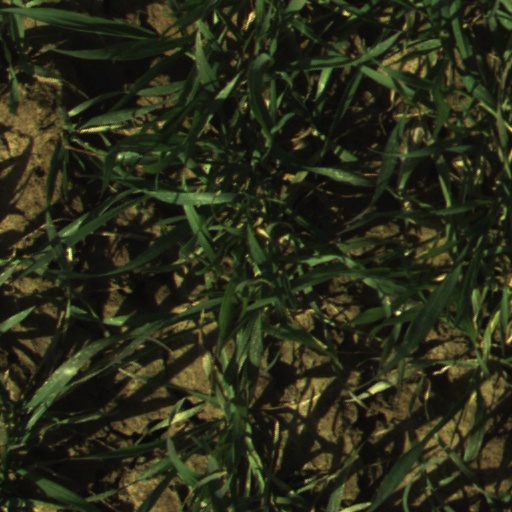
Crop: wheat